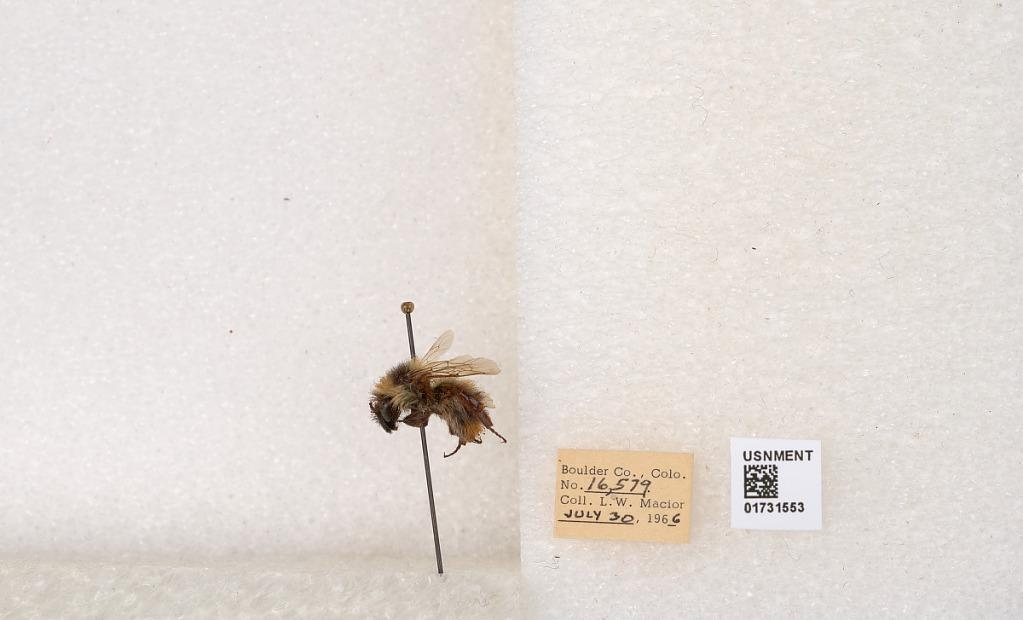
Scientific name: Bombus kirbyellus
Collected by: L. Macior
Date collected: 1966-7-30
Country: United States
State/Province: Colorado
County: Boulder
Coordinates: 40.0925, -105.358